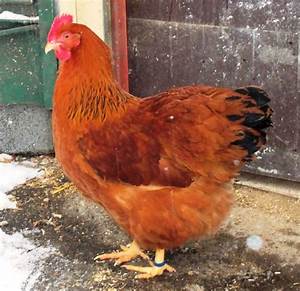
Label: gallina